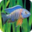
Label: aquarium_fish